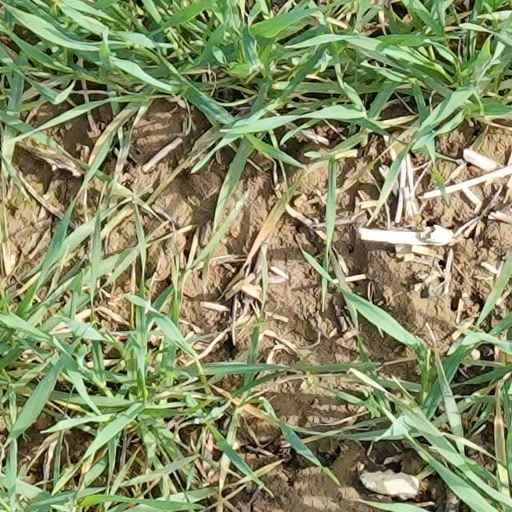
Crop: wheat